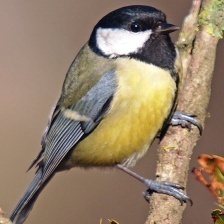
Species: PARUS MAJOR
Scientific name: PARUS MAJOR
ImageNet parent category: chickadee